Greater Valparaíso

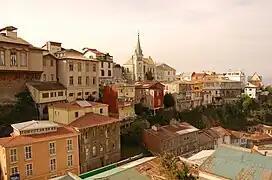
Cerro Concepción, Valparaíso

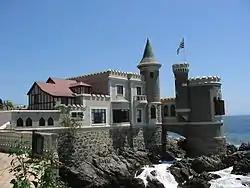
Wulff Castle, Viña del Mar

Greater Valparaíso ("Gran Valparaíso") is the third largest metropolitan area in Chile, after the Greater Concepción and Greater Santiago. It takes this name after the city of Valparaíso, the oldest city of the group and the most important harbour in Chile. Its total population is 979,127 at the 2012 census, with an area of 401.6 square kilometers.